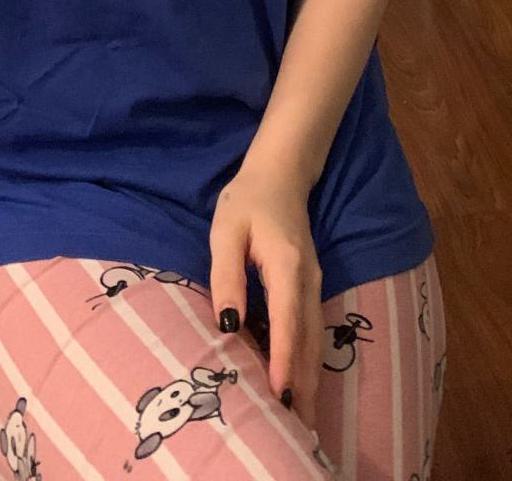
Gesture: no_gesture